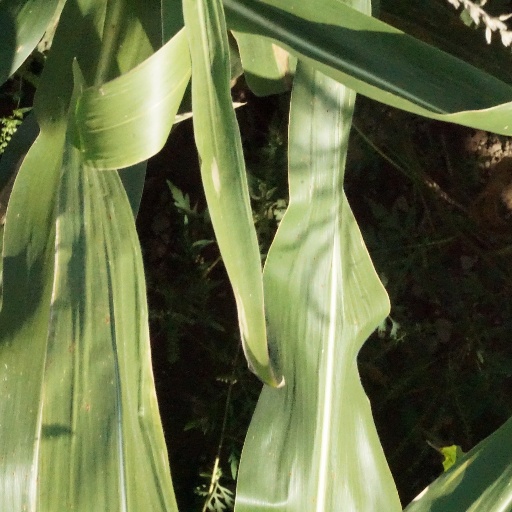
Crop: maize; corn